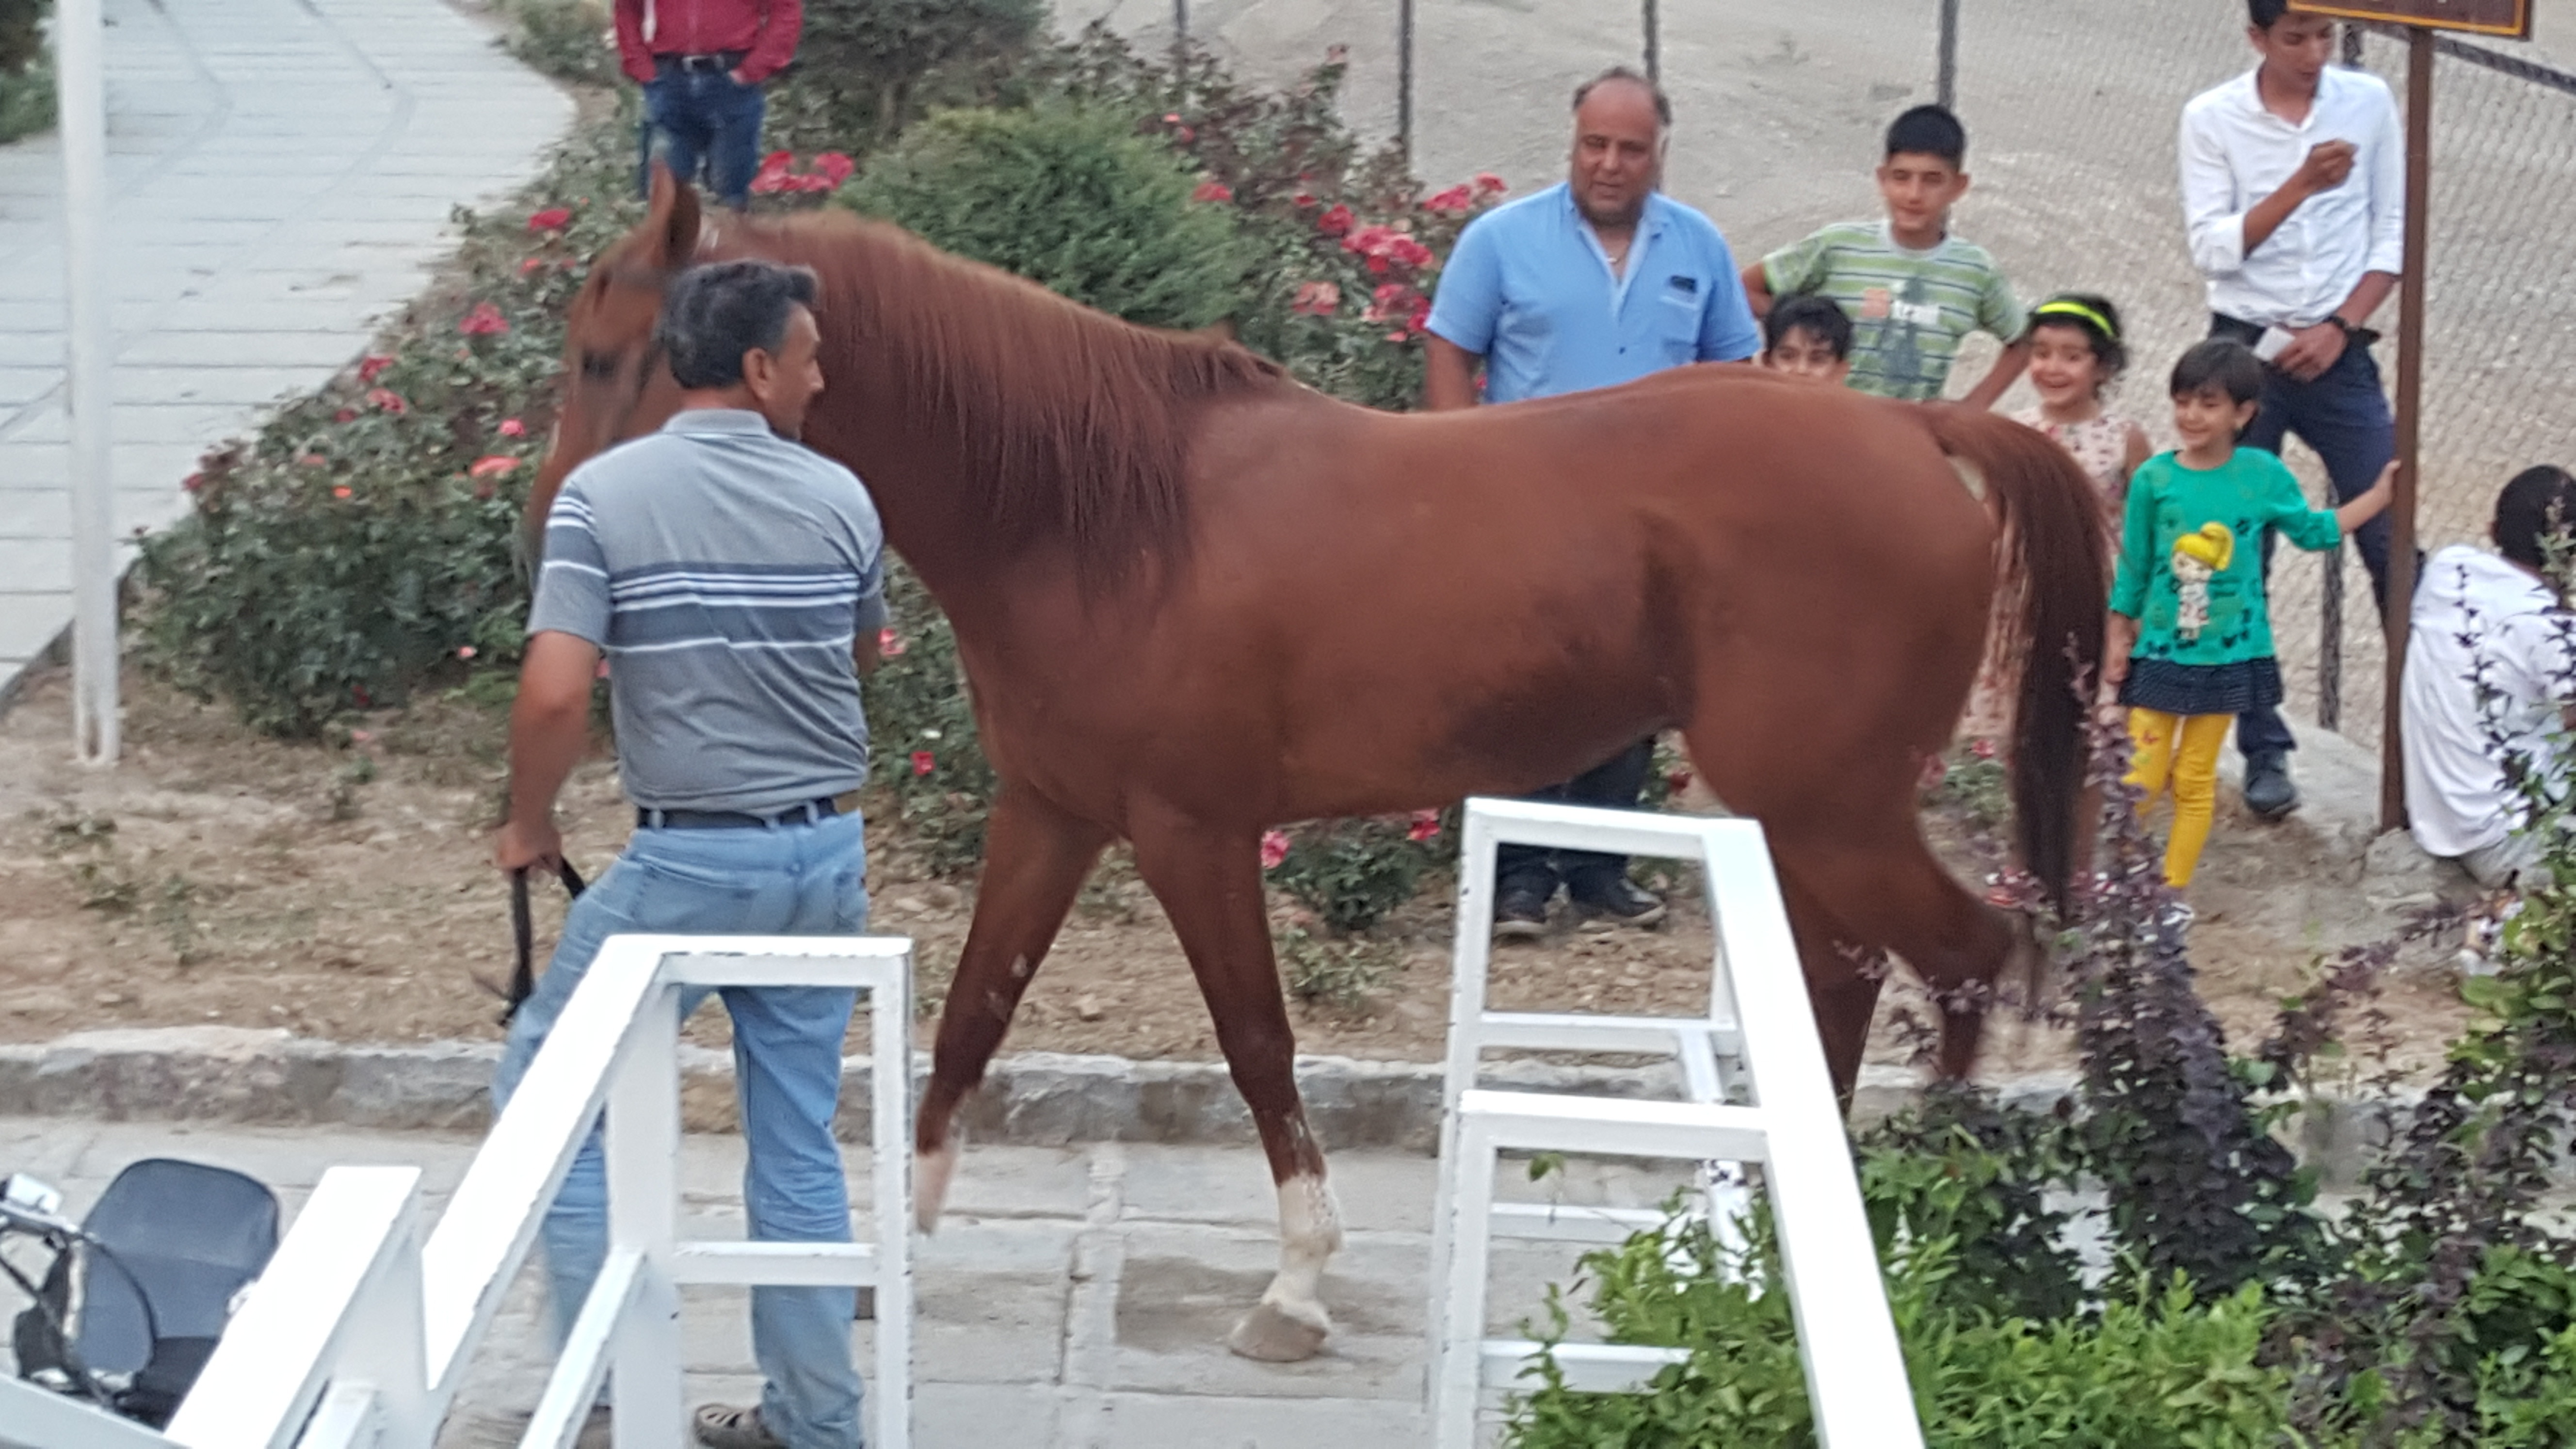
horse, mammal, stallion, mare, equestrianism, pack animal, eventing, horse like mammal, english riding